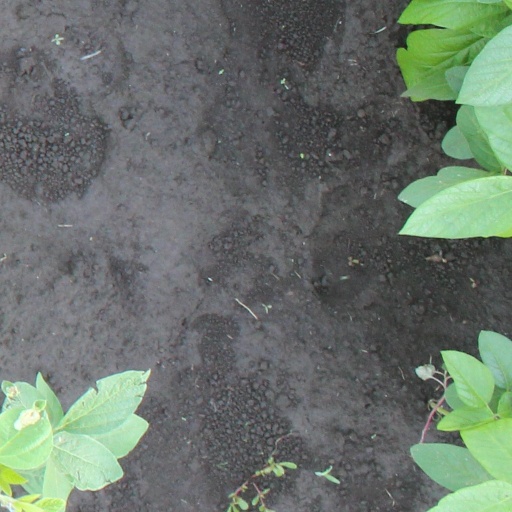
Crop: soybean